Nachman Shai

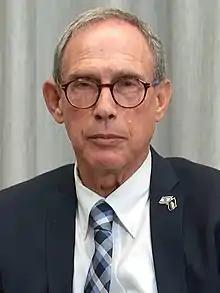
Shai in 2018

Nachman Shai (born 28 November 1946) is an Israeli journalist and politician who served as Israel's Minister of Diaspora Affairs. He previously served as a member of the Knesset and its Deputy Speaker, as well as the IDF spokesman. In April 2024 he was appointed Dean of the Hebrew Union College-Jewish Institute of Religion Taube Family Campus in Jerusalem.